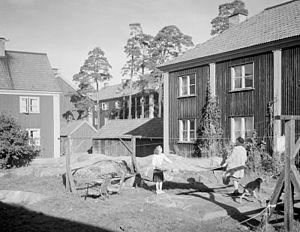
C'est en réponse à la crise du marché immobilier qu'a connue la capitale suédoise pendant la Première Guerre mondiale qu'ont été construits des logements d'urgence à Stockholm. Au début du XXᵉ siècle, les conditions de logement des familles ouvrières et des personnes à faible revenu s'étaient fortement détériorées. La raison principale en était la révolution industrielle et l'énorme flux de population qui en avait résulté, la population de Stockholm ayant pratiquement doublé dans les deux dernières décennies du XIXᵉ siècle.